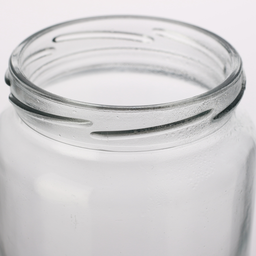
Label: glass